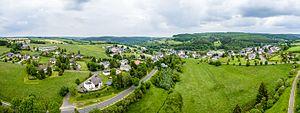
Hallschlag est une municipalité du Verbandsgemeinde Obere Kyll, dans l'arrondissement de Vulkaneifel, en Rhénanie-Palatinat, dans l'ouest de l'Allemagne.